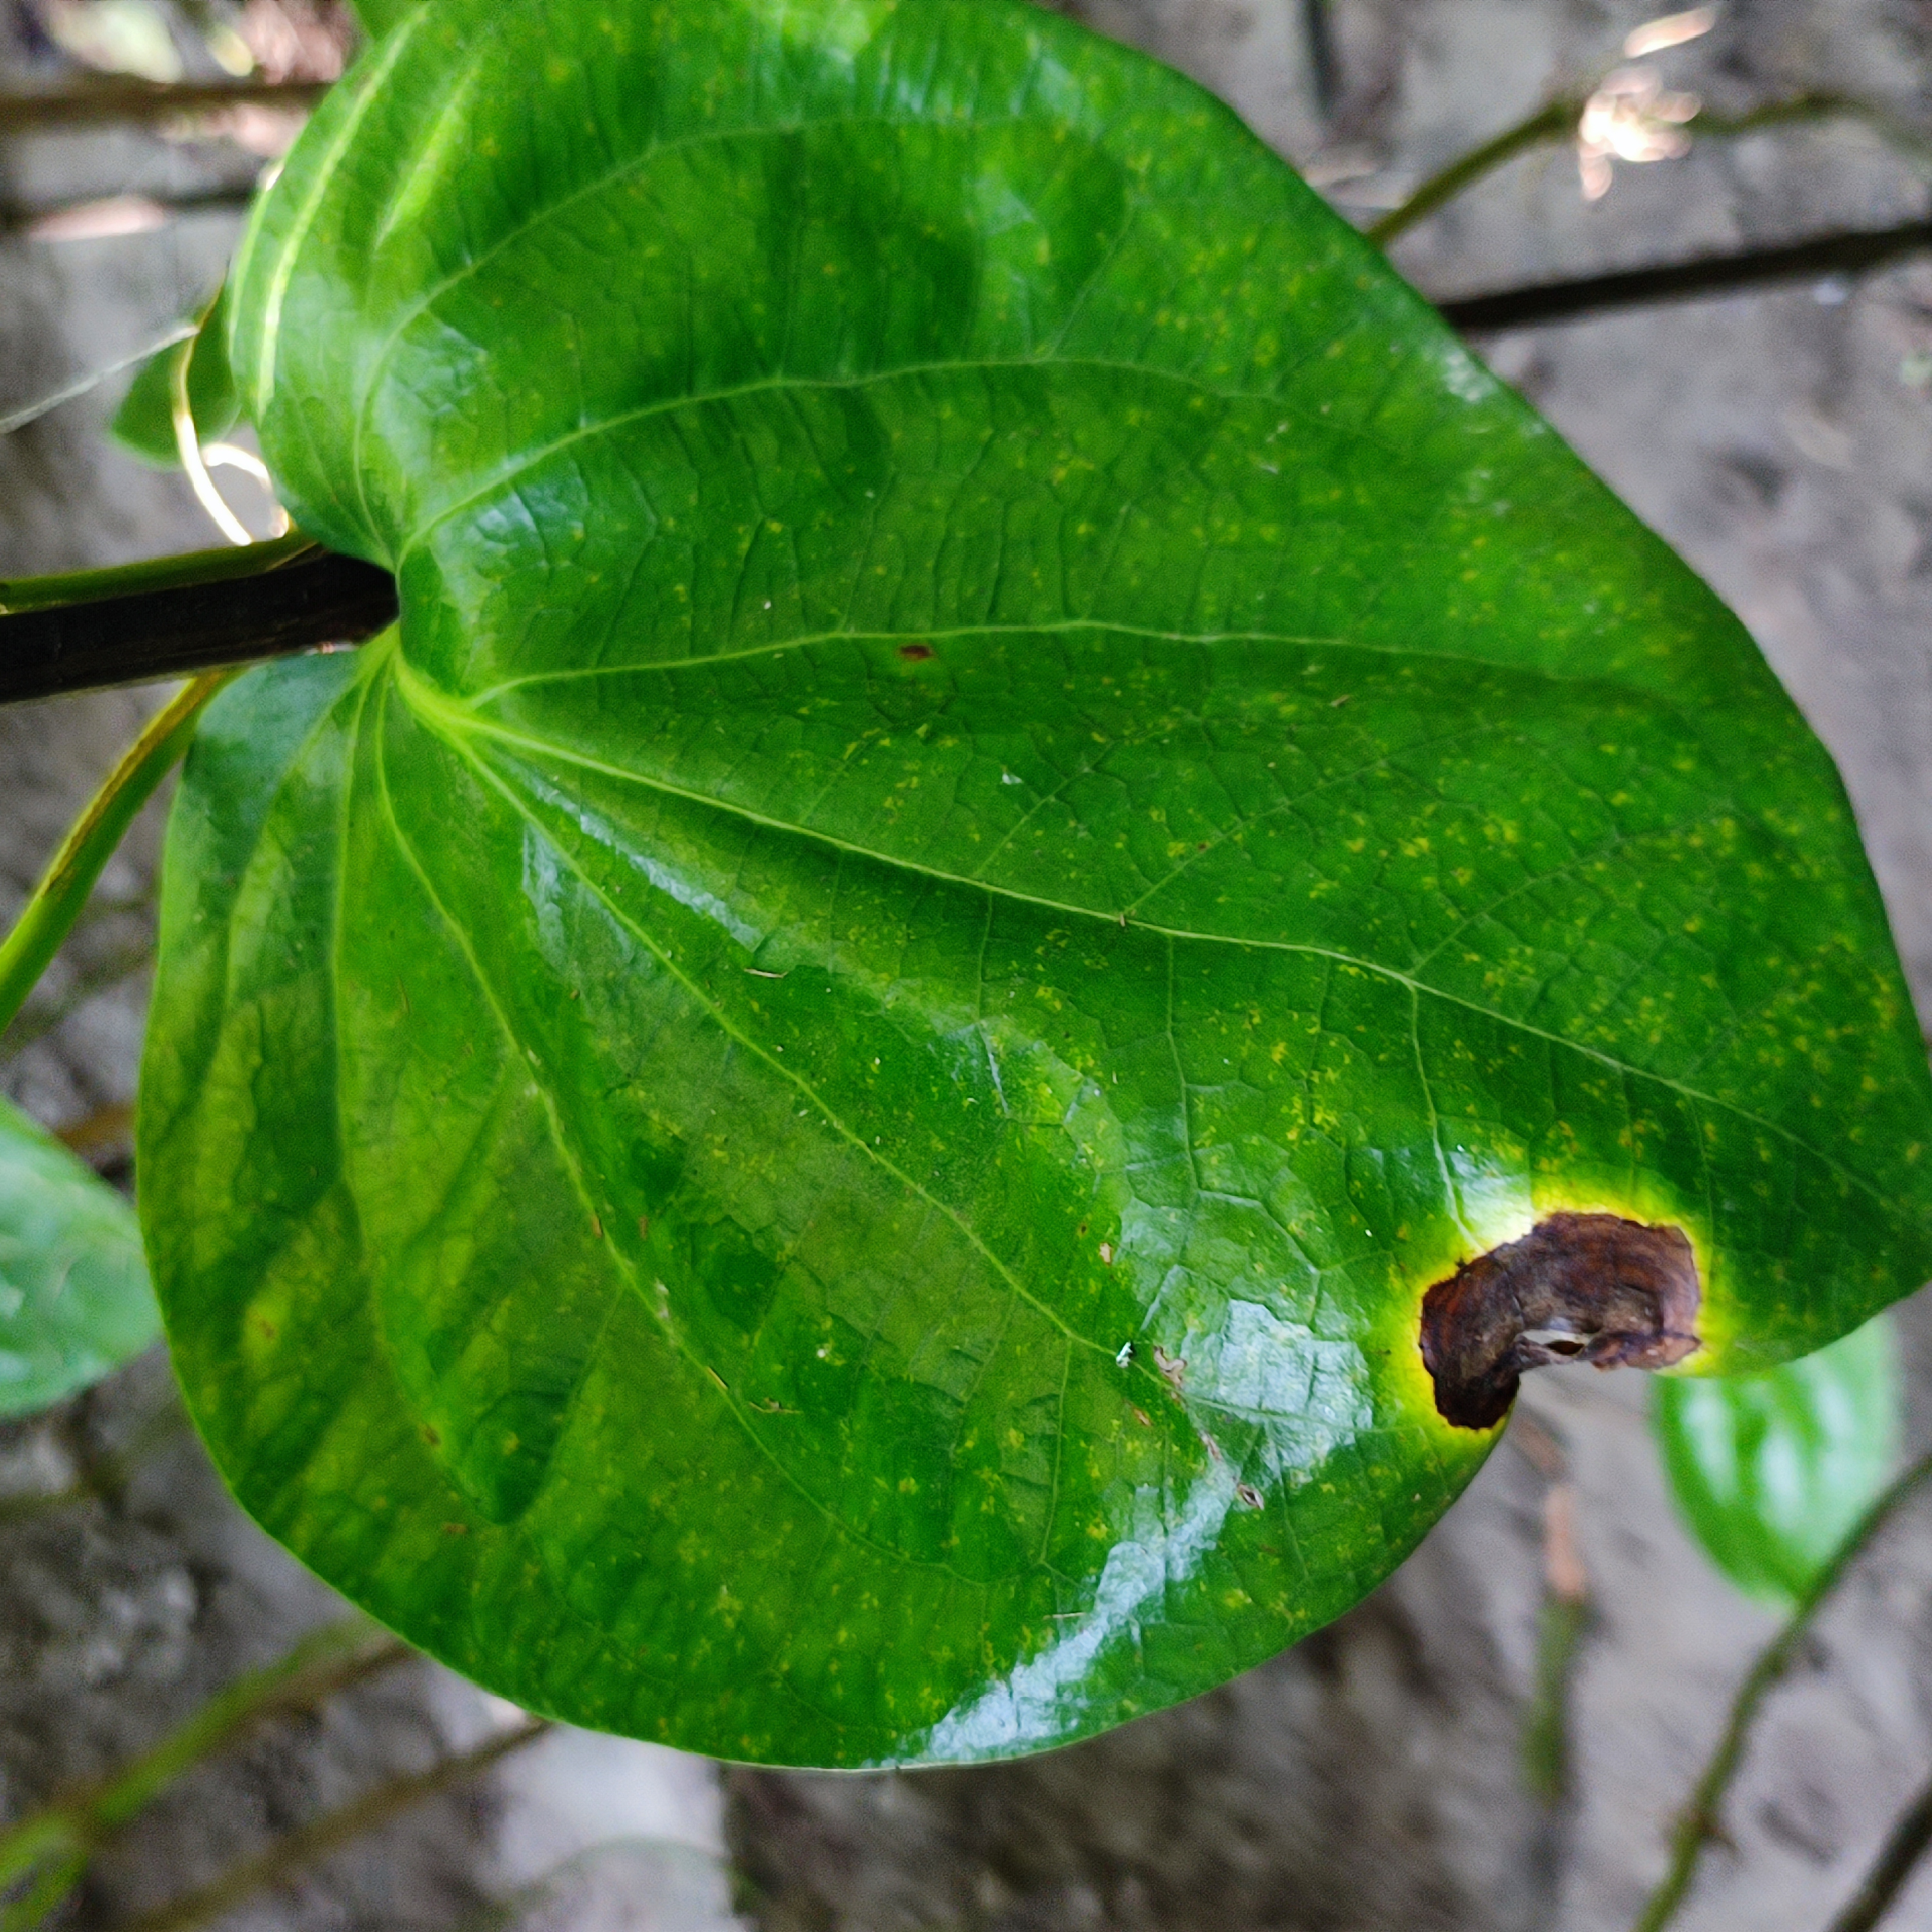
Label: Bacterial_Leaf_Disease